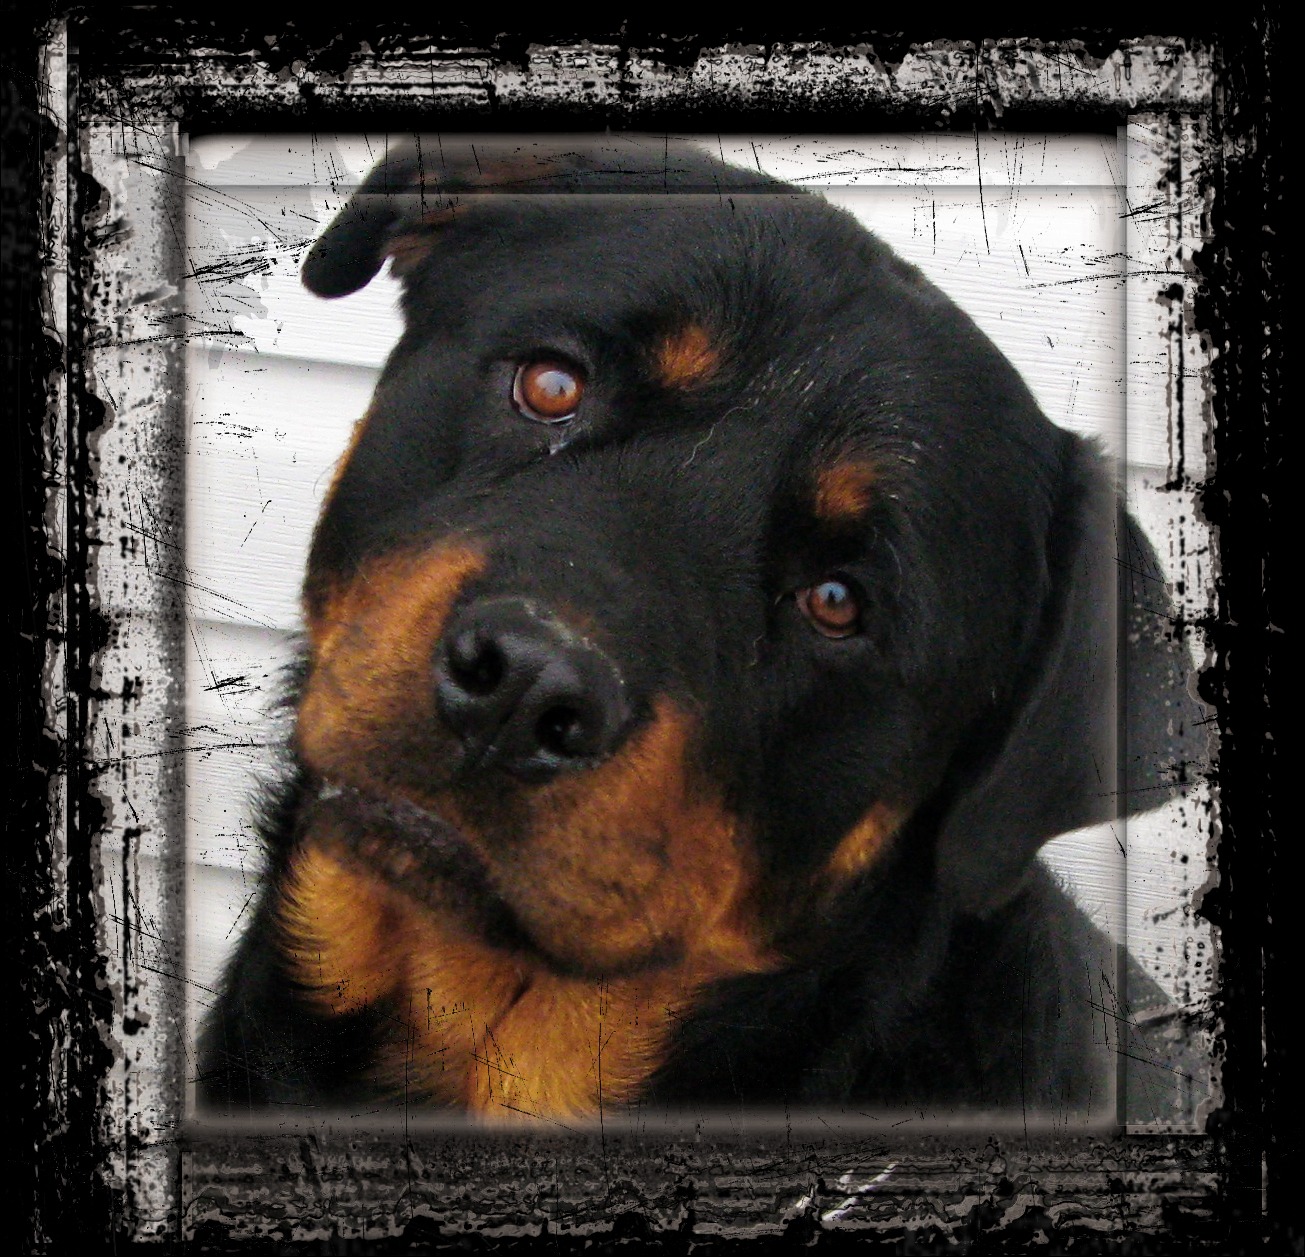
dog, animal, canine, pet, frame, mammal, vertebrate, dog breed, rottweiler, dog like mammal